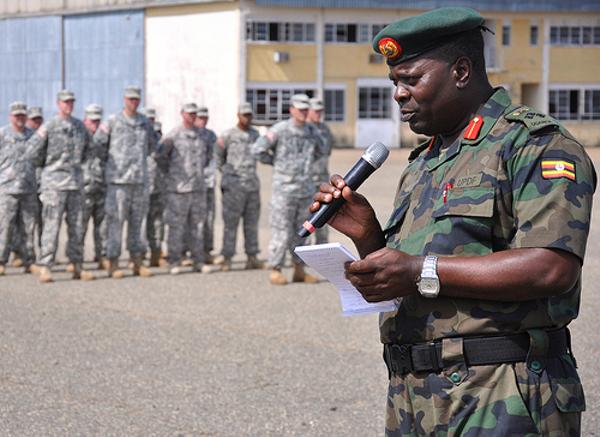
回答: お世話になった給食のおばちゃんに手紙を書いてきました